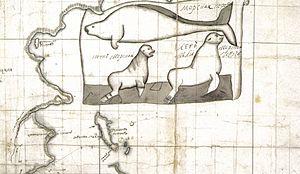
Les îles Komandorski ou îles du Commandeur sont un groupe d'îles isolées de la mer de Béring, à l'est de la péninsule du Kamtchatka, en Russie. Administrativement, elles forment le raïon Aleoutski, une subdivision du kraï du Kamtchatka.